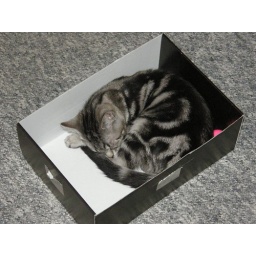
Yet another cat in a box